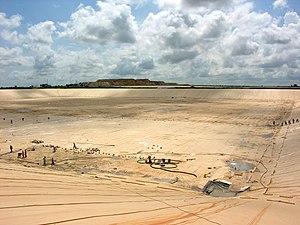
L'économie de la Tanzanie est, à bien des égards, typique d'un pays en voie de développement : essentiellement axée sur l'agriculture et l'industrie minière, elle dispose d'une base industrielle quasi inexistante et peu compétitive. Le tourisme y constitue une source appréciable et croissante de devises.